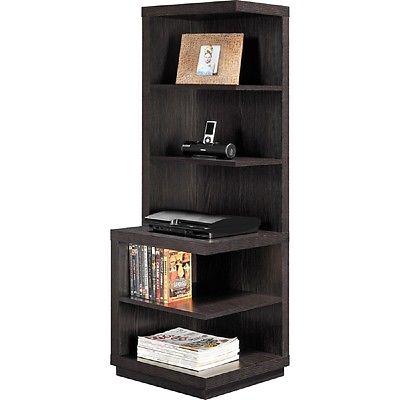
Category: cabinet